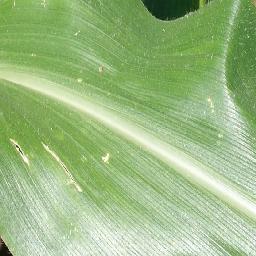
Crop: corn
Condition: (maize)_healthy